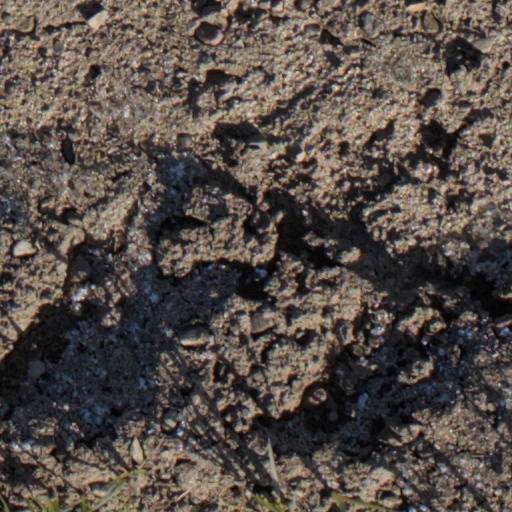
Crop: wheat